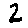
Label: 2